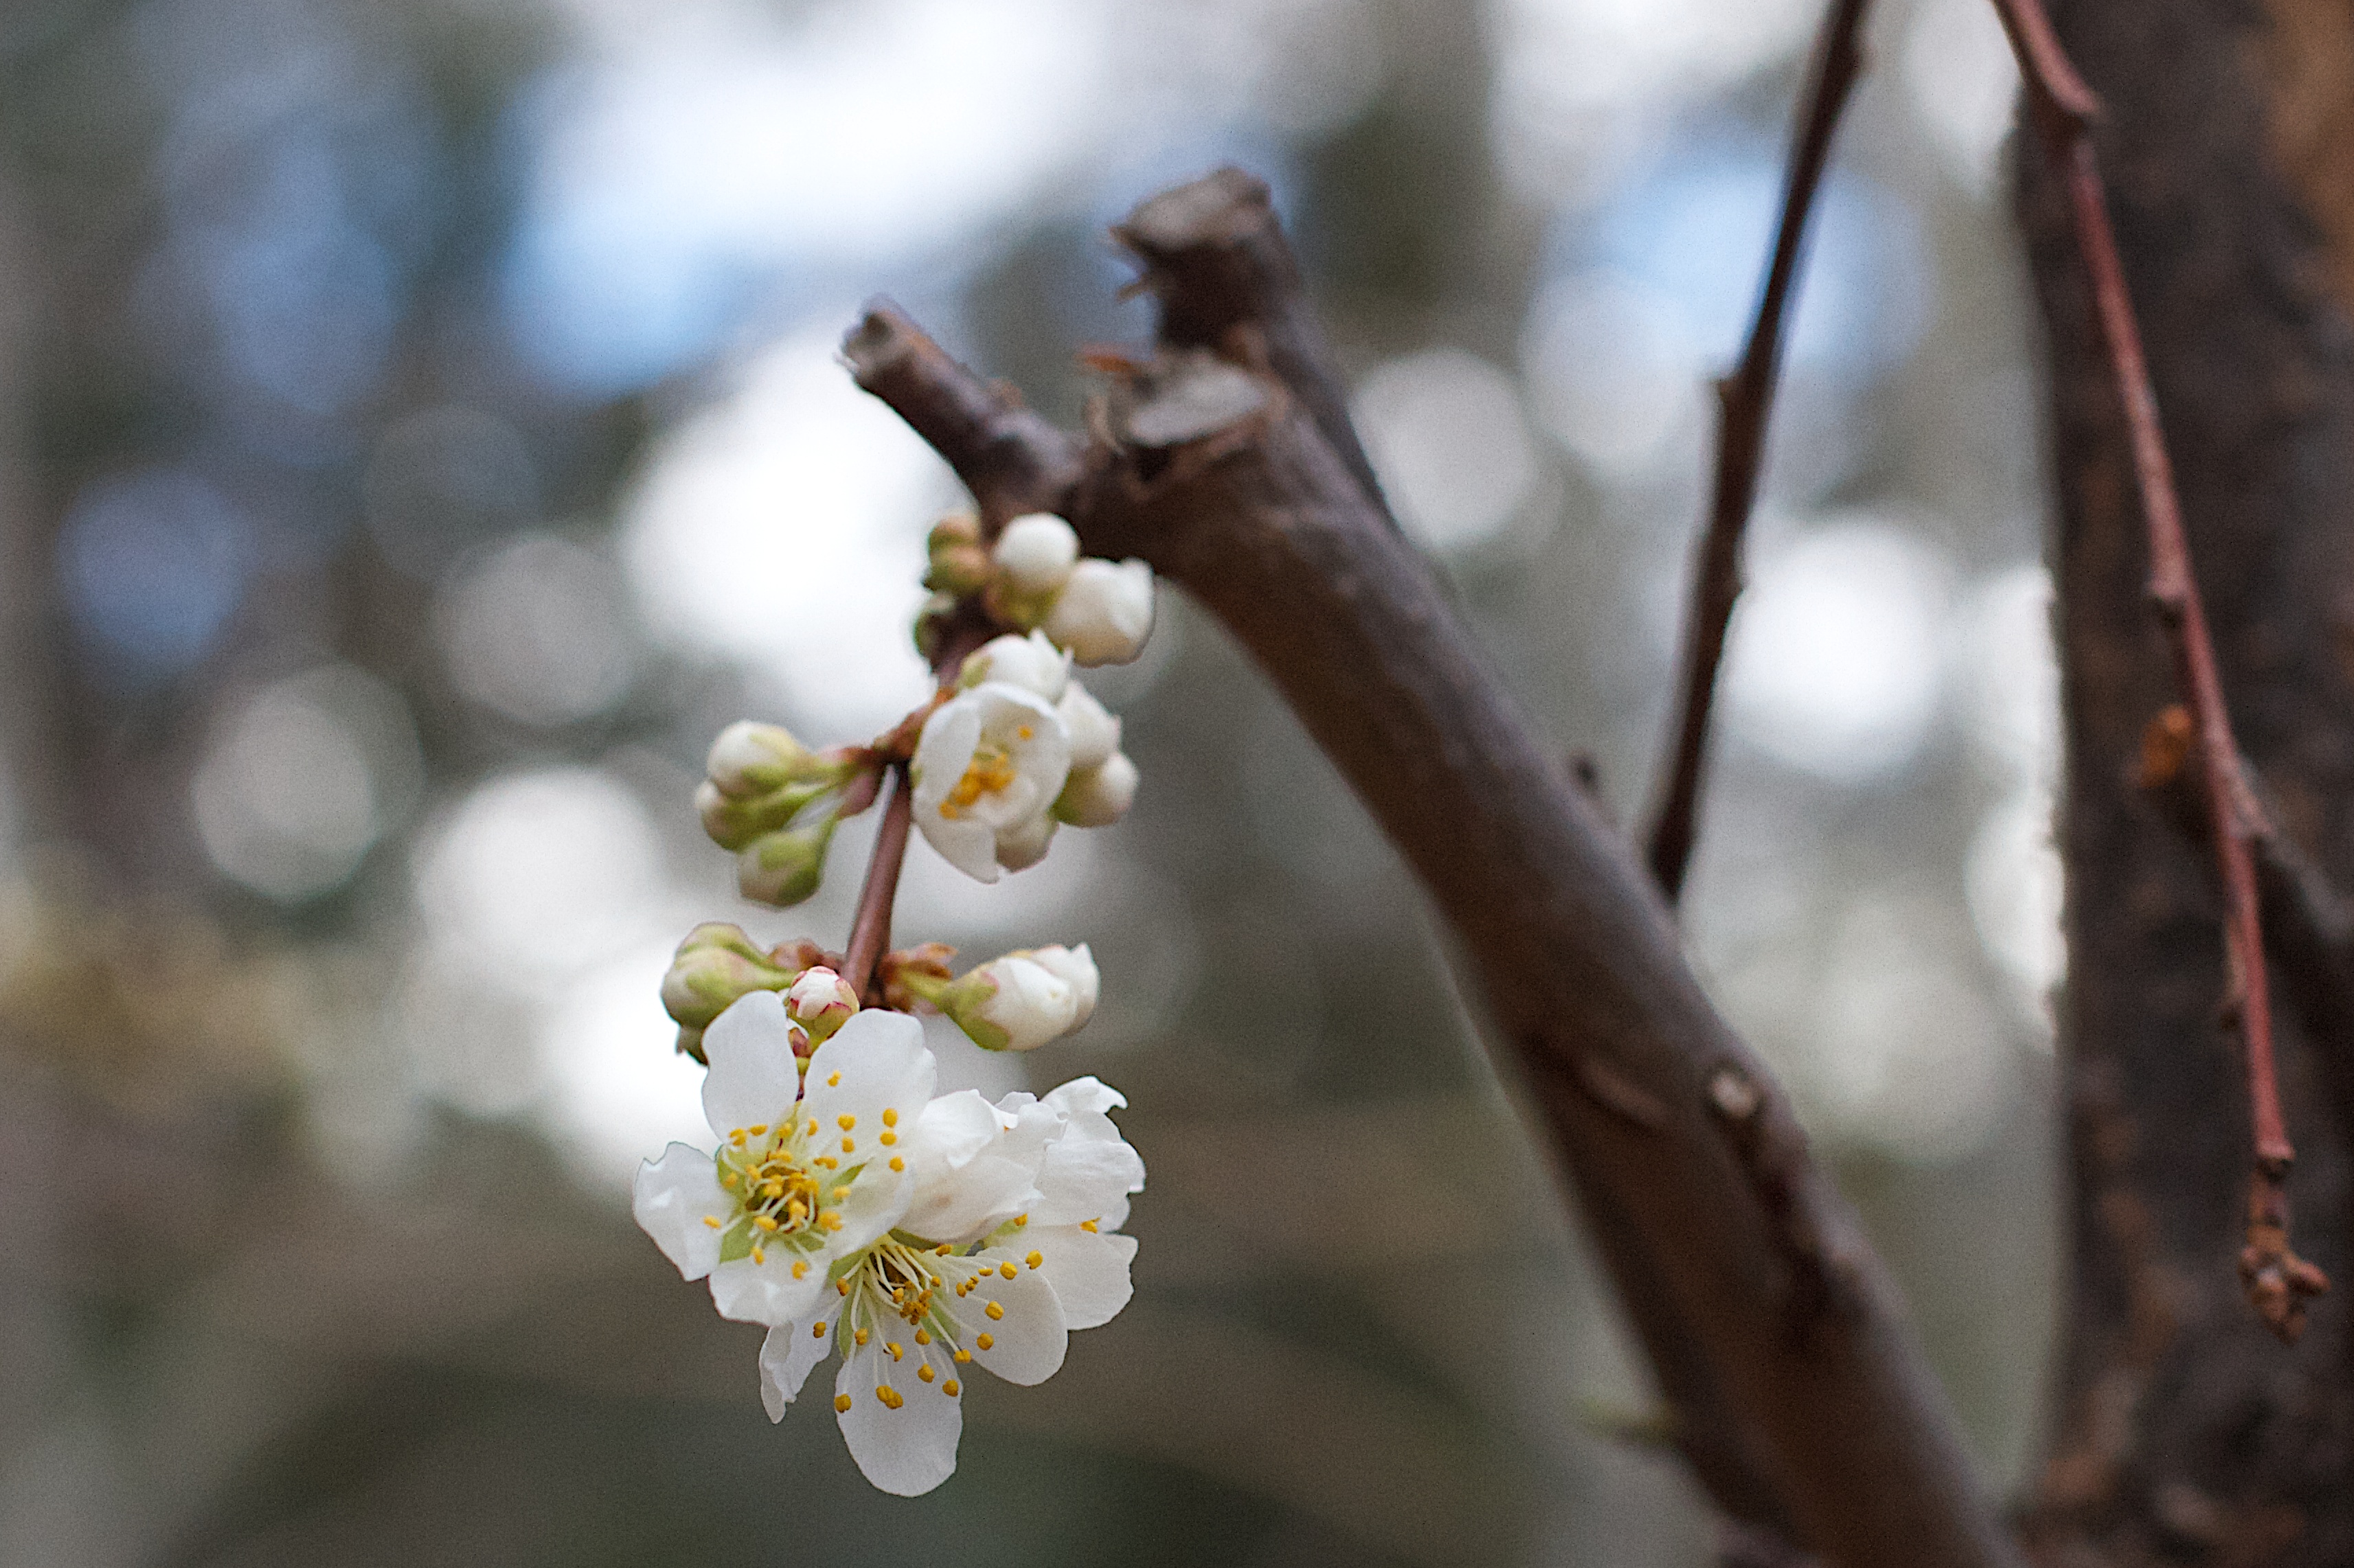
tree, nature, branch, blossom, plant, leaf, flower, food, spring, produce, botany, flora, season, twig, close up, cool image, macro photography, plant stem